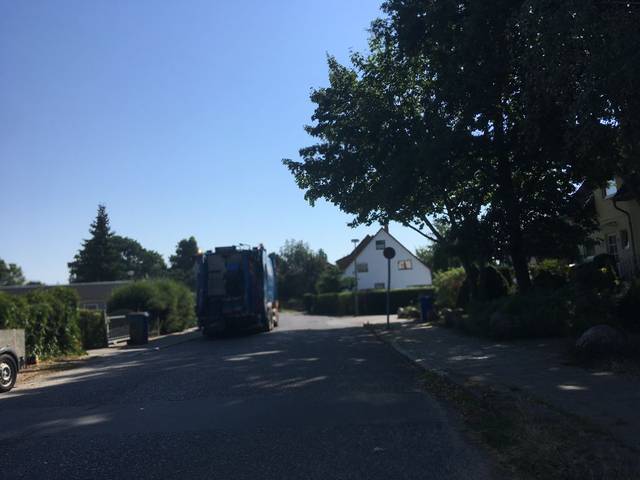
Region: Germany
Coordinates: 52.607, 13.439